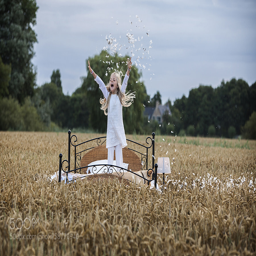
bed in a grain field